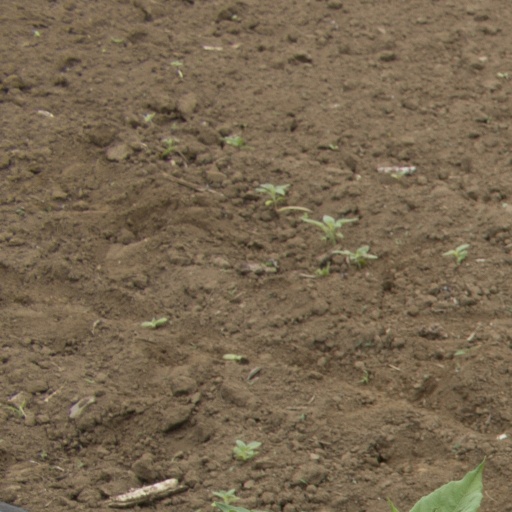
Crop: Jerusalem artichoke